St. Ambrose Cathedral (Des Moines, Iowa)

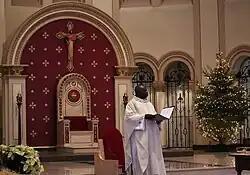
Mass in the cathedral in 2021

The Rev. Michael Flavin started construction of the present church in 1890 and it was completed the following year. It was built for about $120,000. Bishop Henry Cosgrove dedicated the church on October 11 of the same year. James J. Egan of Chicago was the architect. He designed Sacred Heart Cathedral in Davenport at the same time. Flavin had seen a model for a high altar designed by Tiffany Studios displayed at the 1893 Columbian Exposition in Chicago. He had a copy of it made of marble in Italy for St. Ambrose.